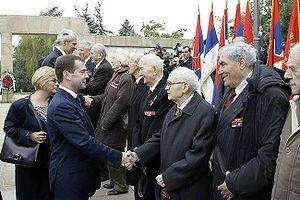
L’offensive de Belgrade est une opération militaire menée par l'Armée rouge et les Partisans de Yougoslavie du 14 septembre au 24 novembre 1944 qui aboutit à la libération de Belgrade, jusque-là alors tenue par les troupes de la Wehrmacht lors de la Seconde Guerre mondiale. Une fois Belgrade libérée, le 3ᵉ front ukrainien est redéployé en Hongrie afin de soutenir le 2ᵉ front ukrainien dans le cadre des préparatifs de l'offensive sur Budapest.